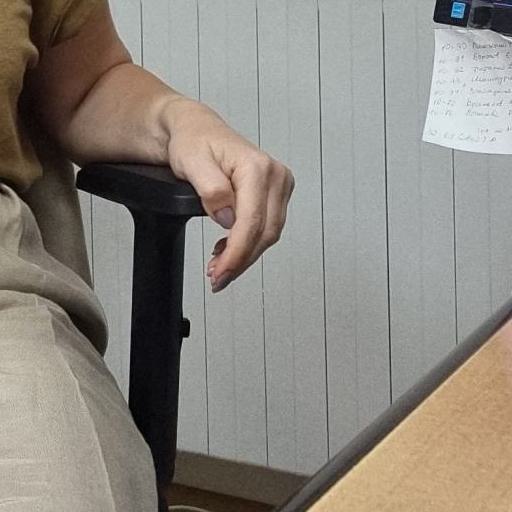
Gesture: no_gesture